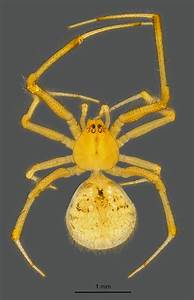
Label: spider